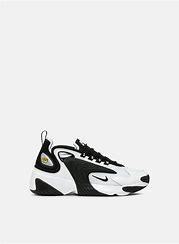
Brand: Nike
Model: Zoom 2K